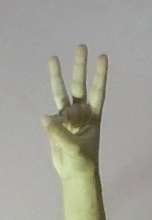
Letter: thaa